Bugak

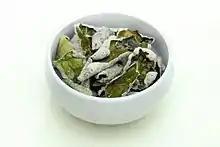
"Dasima-bugak" (deep-fried kelp)

Bugak is a variety of vegetarian "twigim" (deep-fried dish) in Korean cuisine. It is made by deep frying dried vegetables or seaweed coated with "chapssal-pul" (glutinous rice paste) and then drying them again. It is eaten as "banchan" (accompaniment to cooked rice) or "anju" (accompaniment to alcoholic beverages). Common ingredients are green chili peppers, perilla leaves, perilla inflorescence, camellia leaves, chrysanthemum leaves, burdock leaves, tree of heaven shoots, potatoes, "gim" (laver), and "dasima" (kelp). Vegetable oils such as perilla oil or soybean oil are typically used for frying.